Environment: real
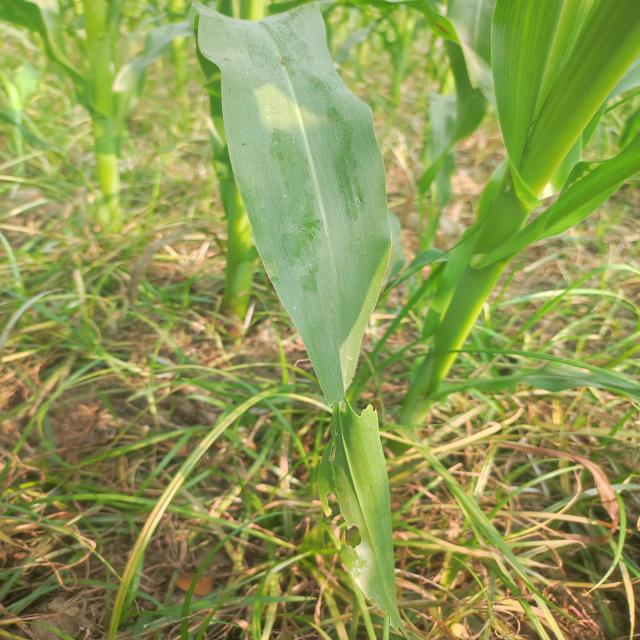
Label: healthy